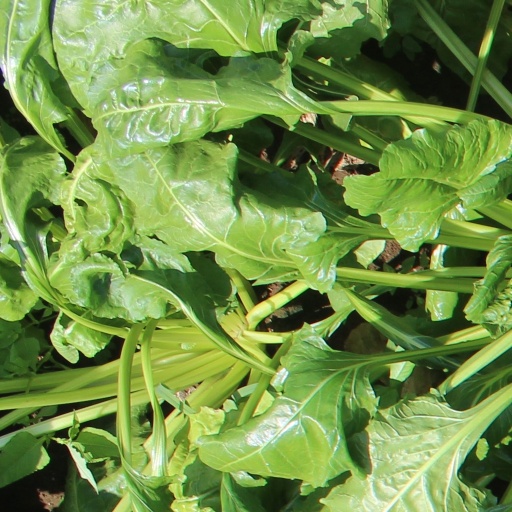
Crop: sugar beet